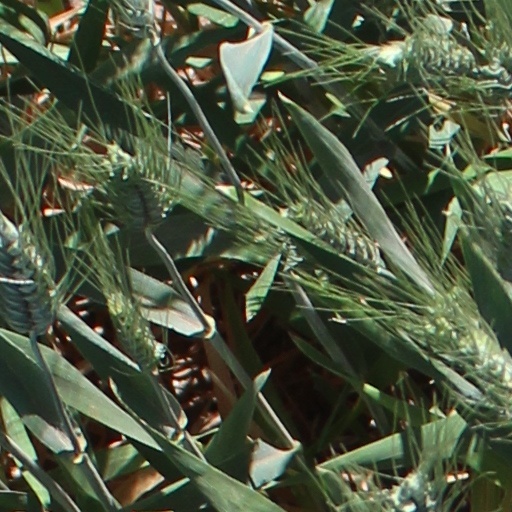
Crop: wheat